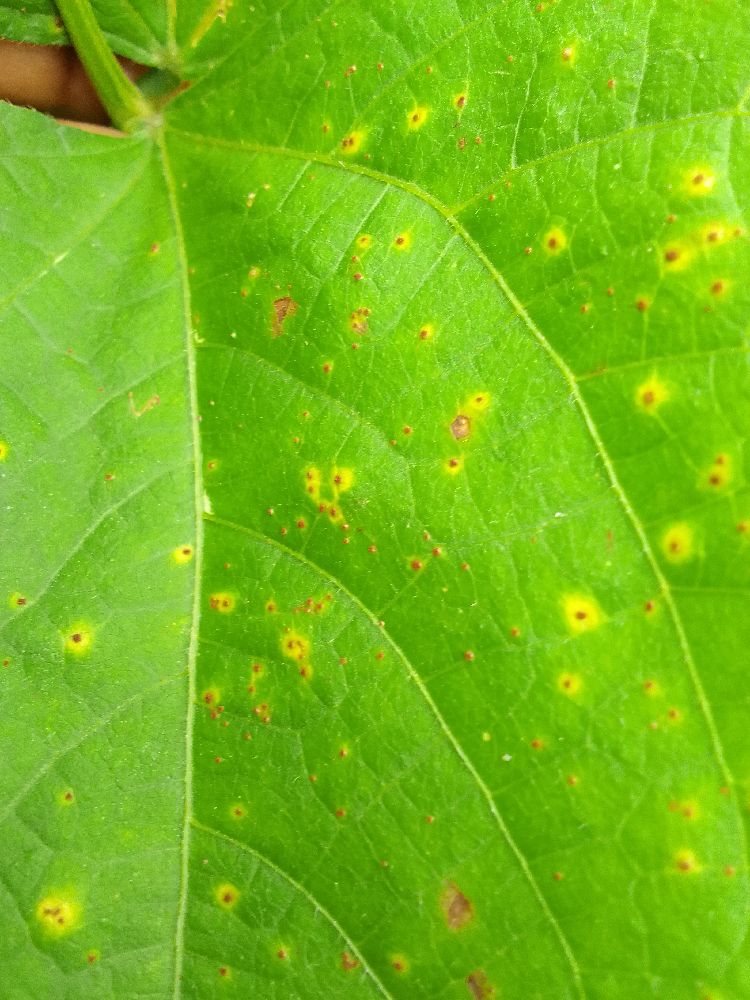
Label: rust